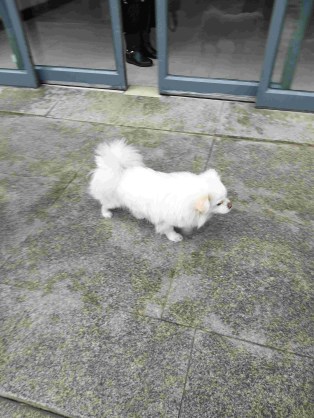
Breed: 3336-n000121-chinese_rural_dog